Moose Johnson

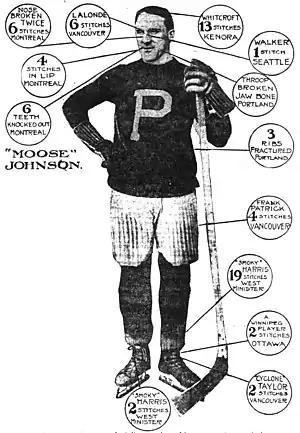
A diagram of injuries suffered by Johnson from the January 30, 1916 edition of "The Oregon Daily Journal"

Lester Patrick, managing the Spokane Canaries, thought he had an agreement to secure Johnson's playing rights for the 1916–17 season. Portland had come to verbal agreement with Patrick that they would do so if he would relinquish claims on four players Portland sought to sign. When it was determined that some of those players would not report to Portland, the Rosebuds refused to relinquish Johnson, leading Patrick to claim he had been "double crossed". Remaining with the Rosebuds, Johnson posted a career-high 21 points in 1916–17.